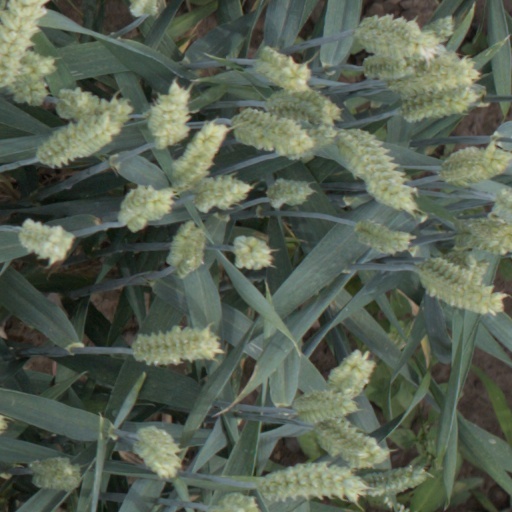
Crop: wheat